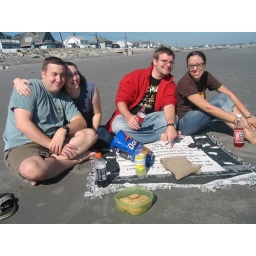
mr. and mrs. wright and mr. and mrs. van der hyde. not a bird in sight....